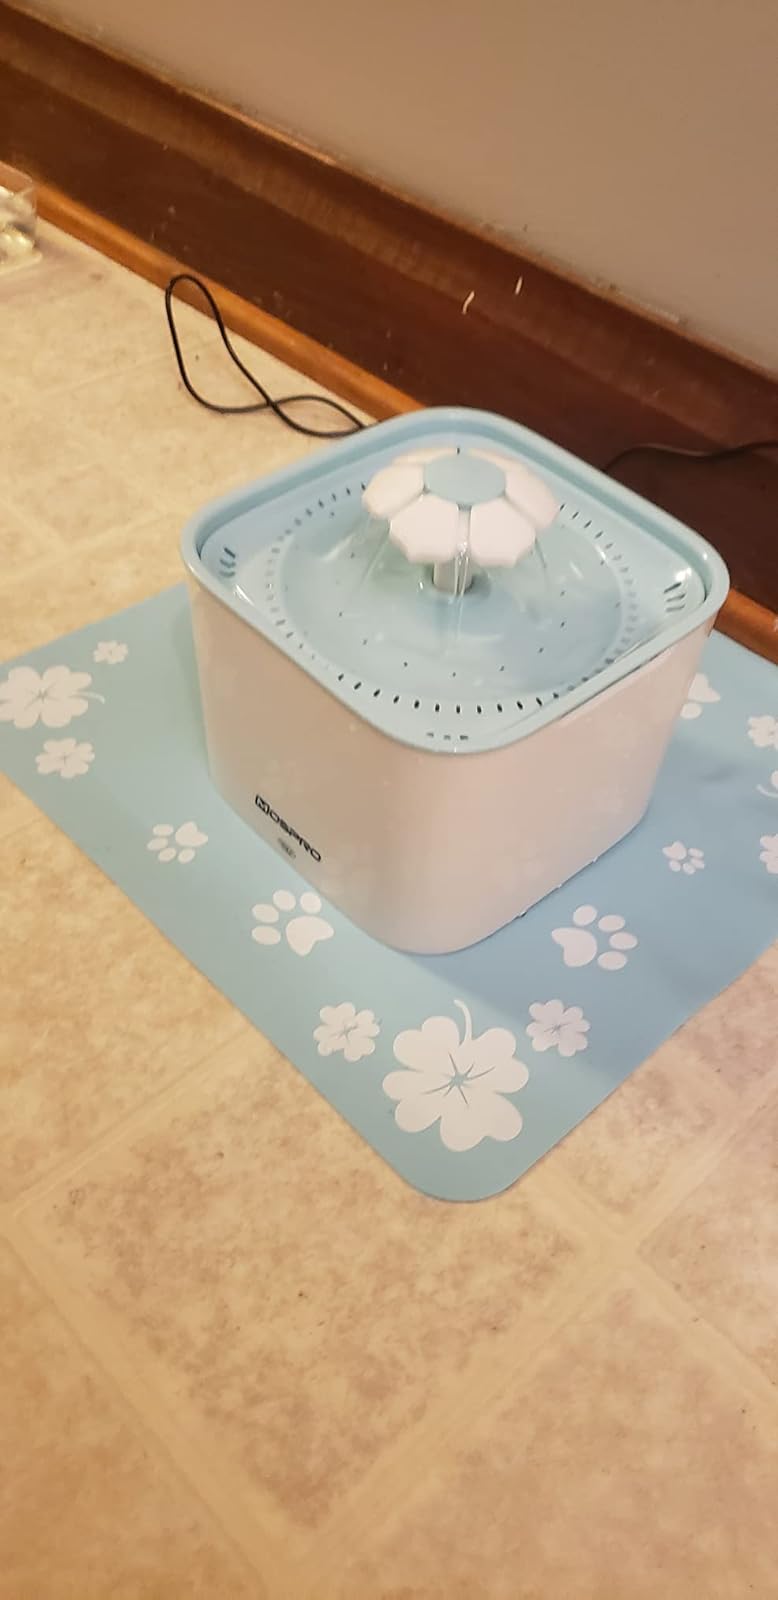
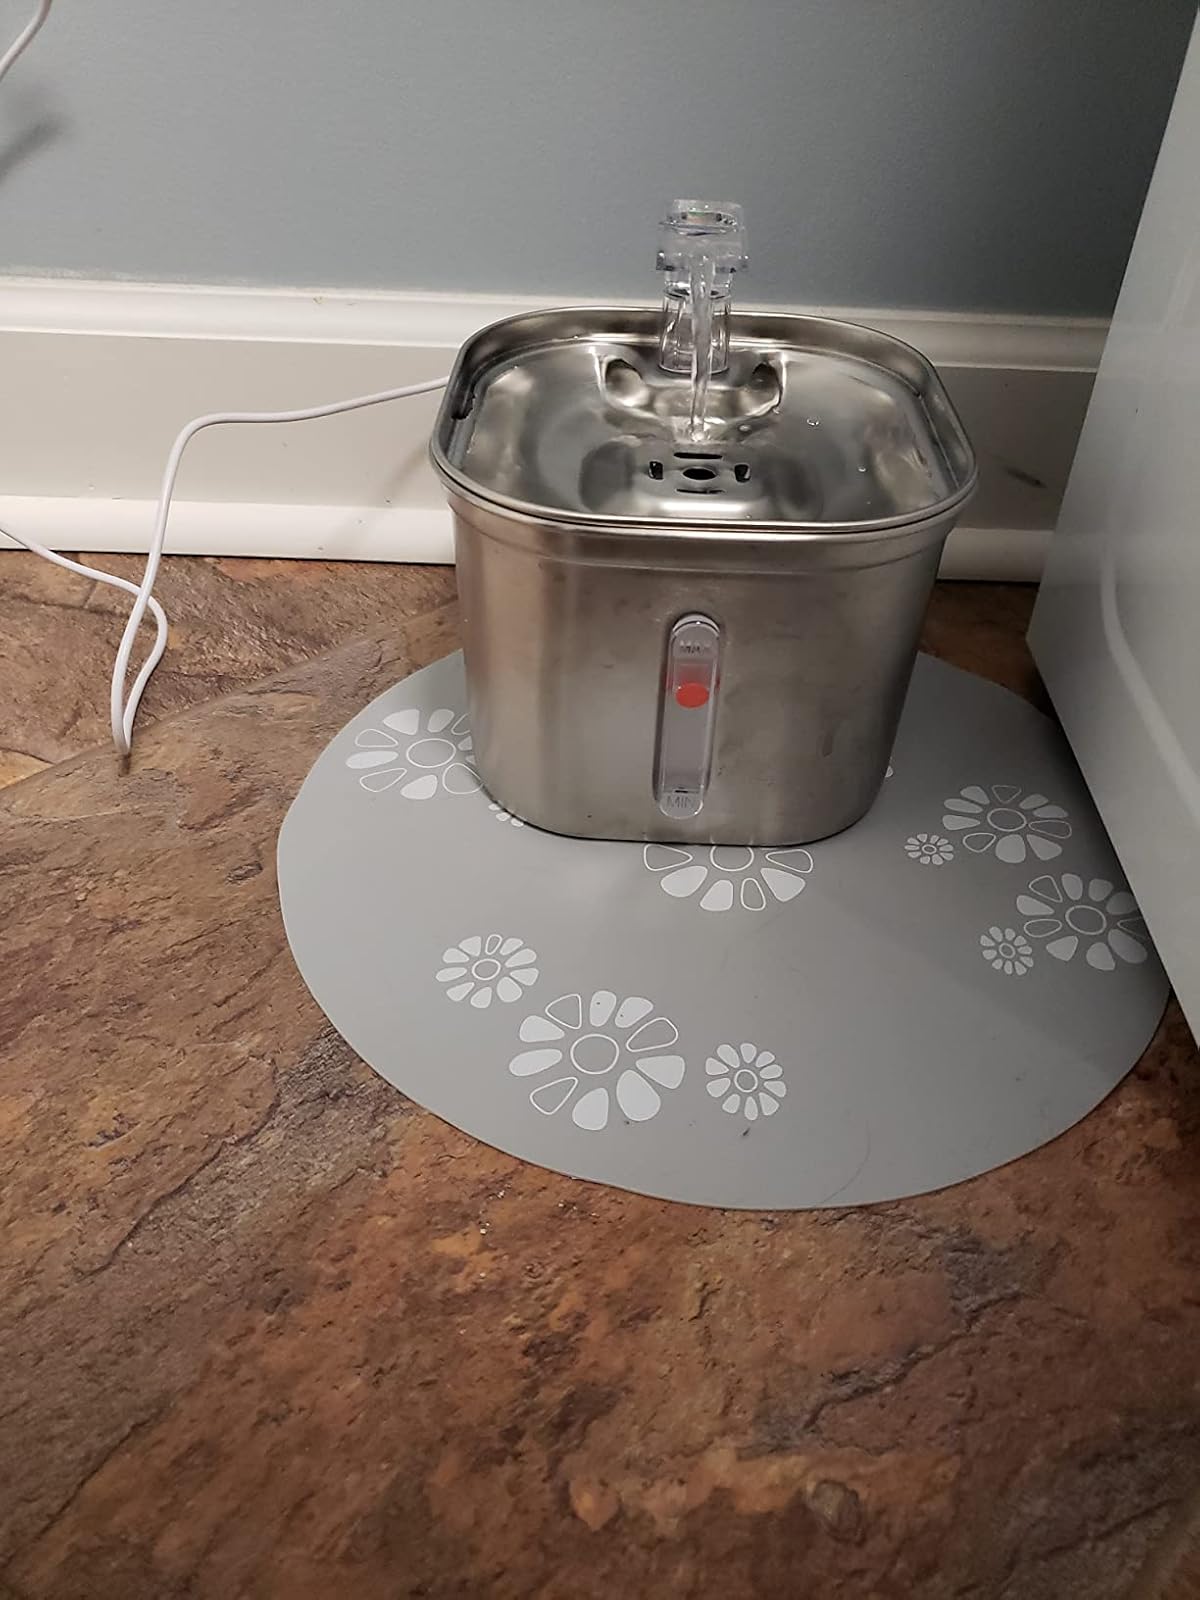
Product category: items_bowl
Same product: no